Microblade technology

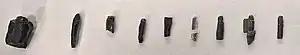
19000 year old microblades found at Fukui cave in Japan.

Microblade technology is a period of technological microlith development marked by the creation and use of small stone blades, which are produced by chipping silica-rich stones like chert, quartz, or obsidian. Blades are a specialized type of lithic flake that are at least twice as long as they are wide. An alternate method of defining blades focuses on production features, including parallel lateral edges and dorsal scars, a lack of cortex, a prepared platform with a broad angle, and a proximal bulb of percussion. Microblades are generally less than 50 mm long in their finished state.